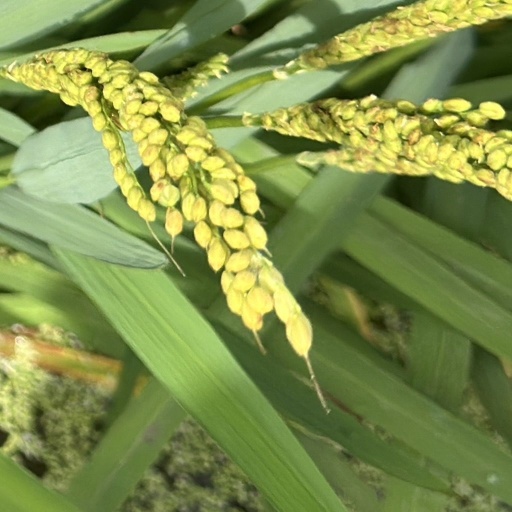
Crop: rice